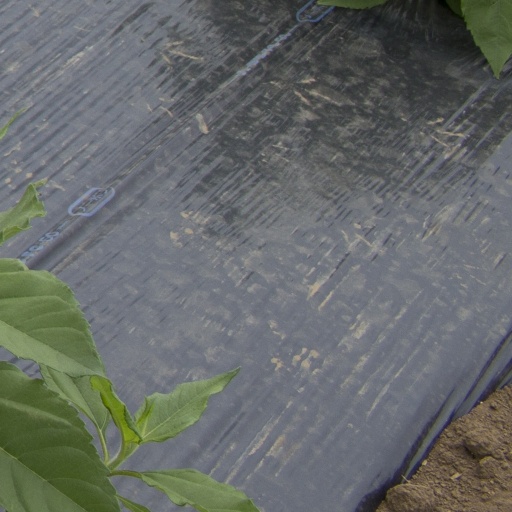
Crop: Jerusalem artichoke